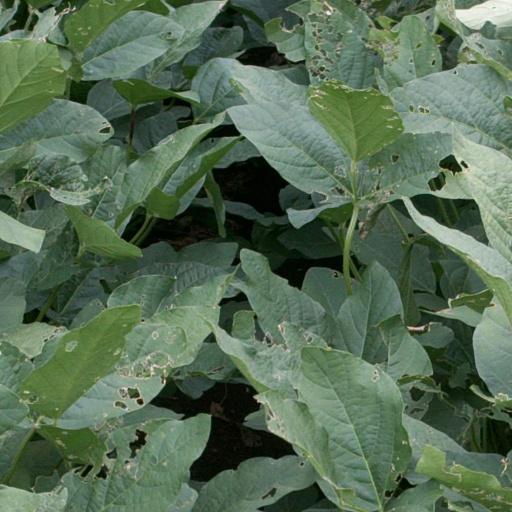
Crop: soybean